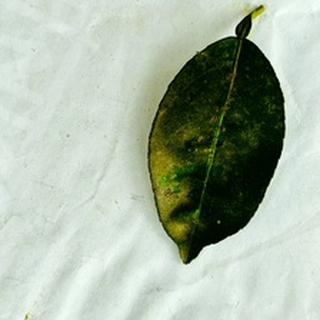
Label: lemon_sooty_mould